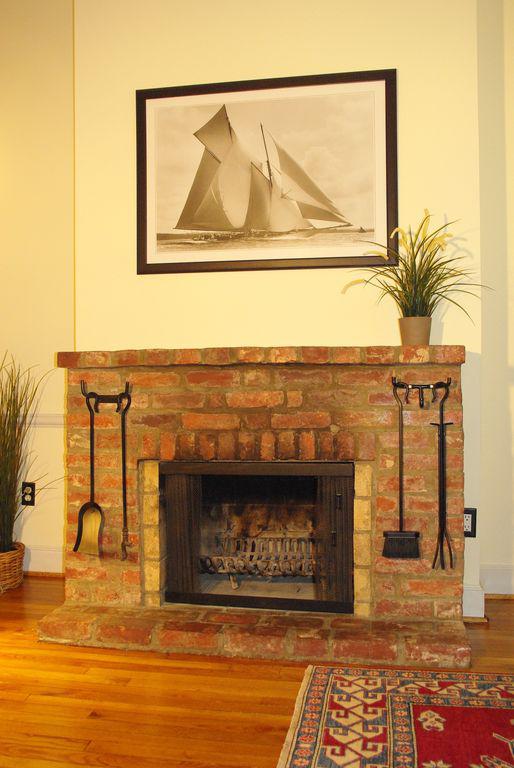
person burning fireplace , with firewood provided .
Relation: Action, Story